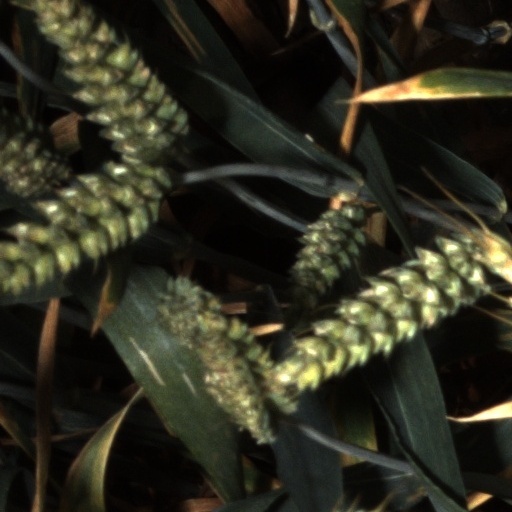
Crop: wheat